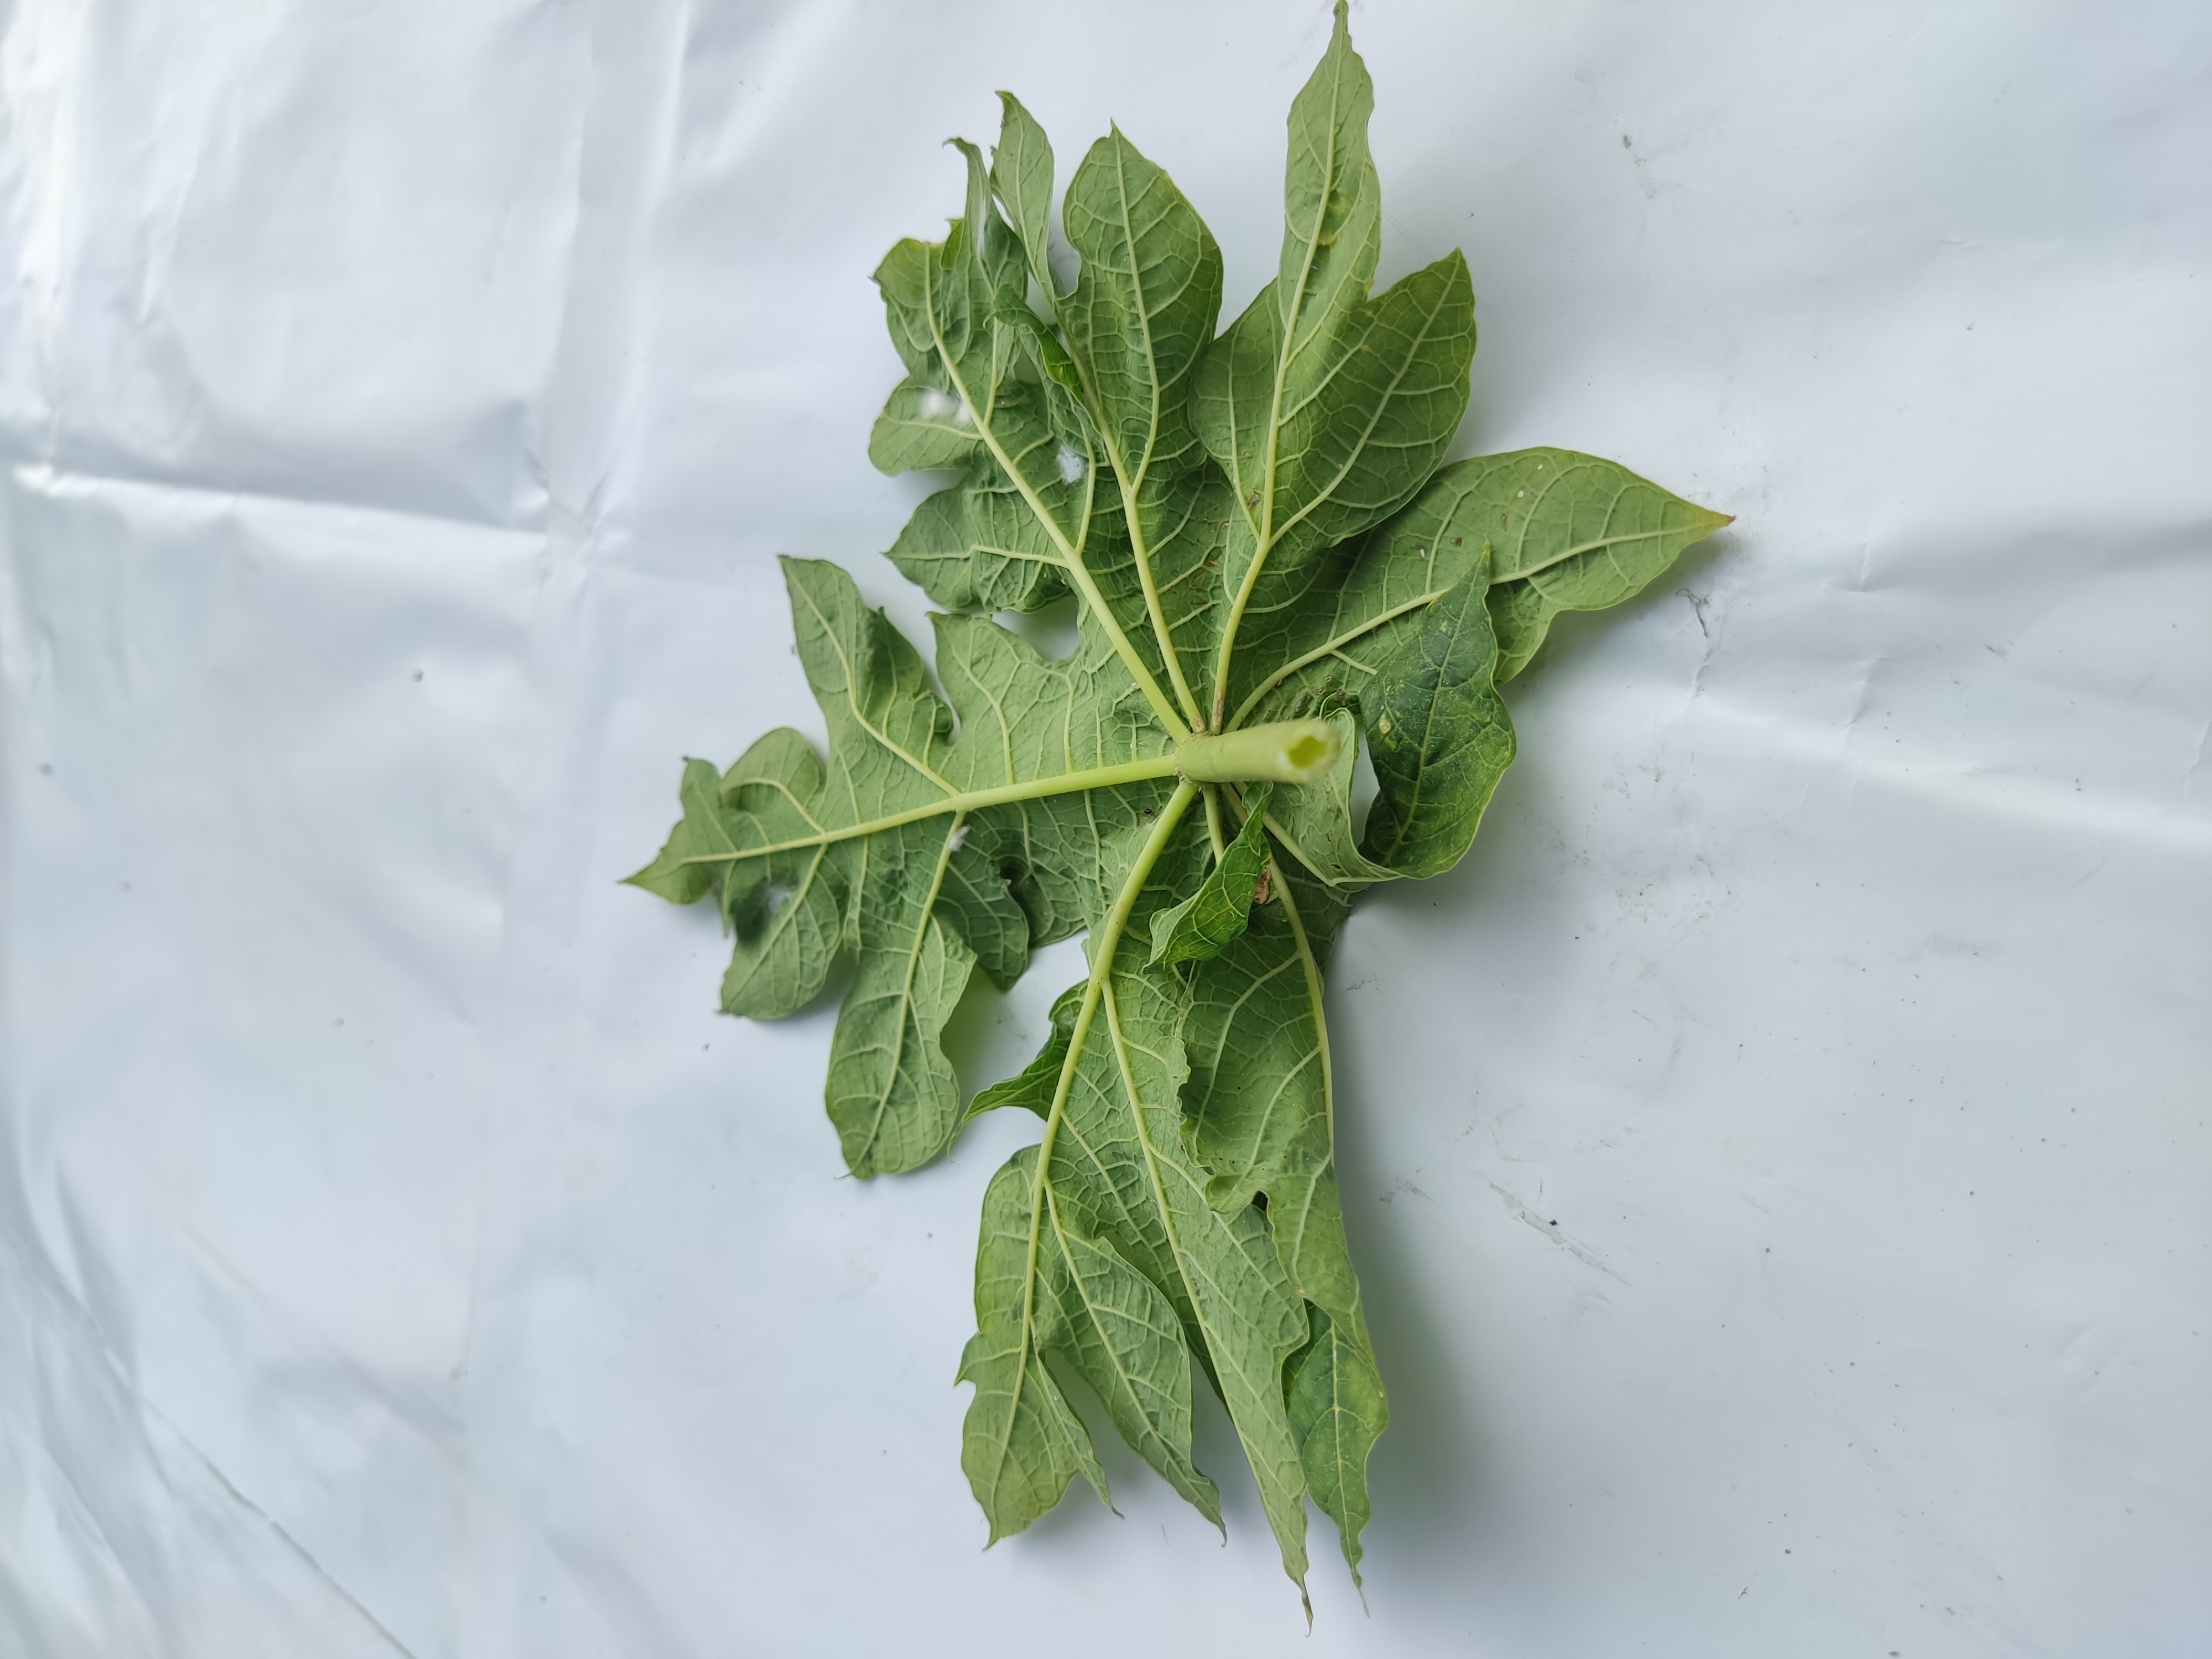
Label: Leaf Curl